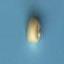
Maize quality: Good